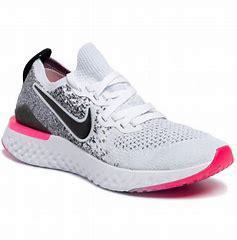
Brand: Nike
Model: Epic React Flyknit 2